Santiago Creel

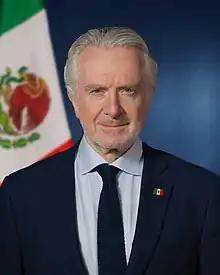
Creel in 2022

Santiago Creel Miranda (born on 11 December 1954) is a Mexican lawyer and politician, and a member of the National Action Party (PAN). Since 1 September 2021, he has been a federal deputy and the current president of the Congress of the Union and of the board of directors of the Chamber of Deputies. He served as Secretary of the Interior during the presidency of Vicente Fox Quesada, from 2000 to 2005. In 2006, he was elected senator to the Congress of the Union and served as President of the Senate of the Republic from 2007 to 2008. In 2016 he served as Constituent Deputy of Mexico City.